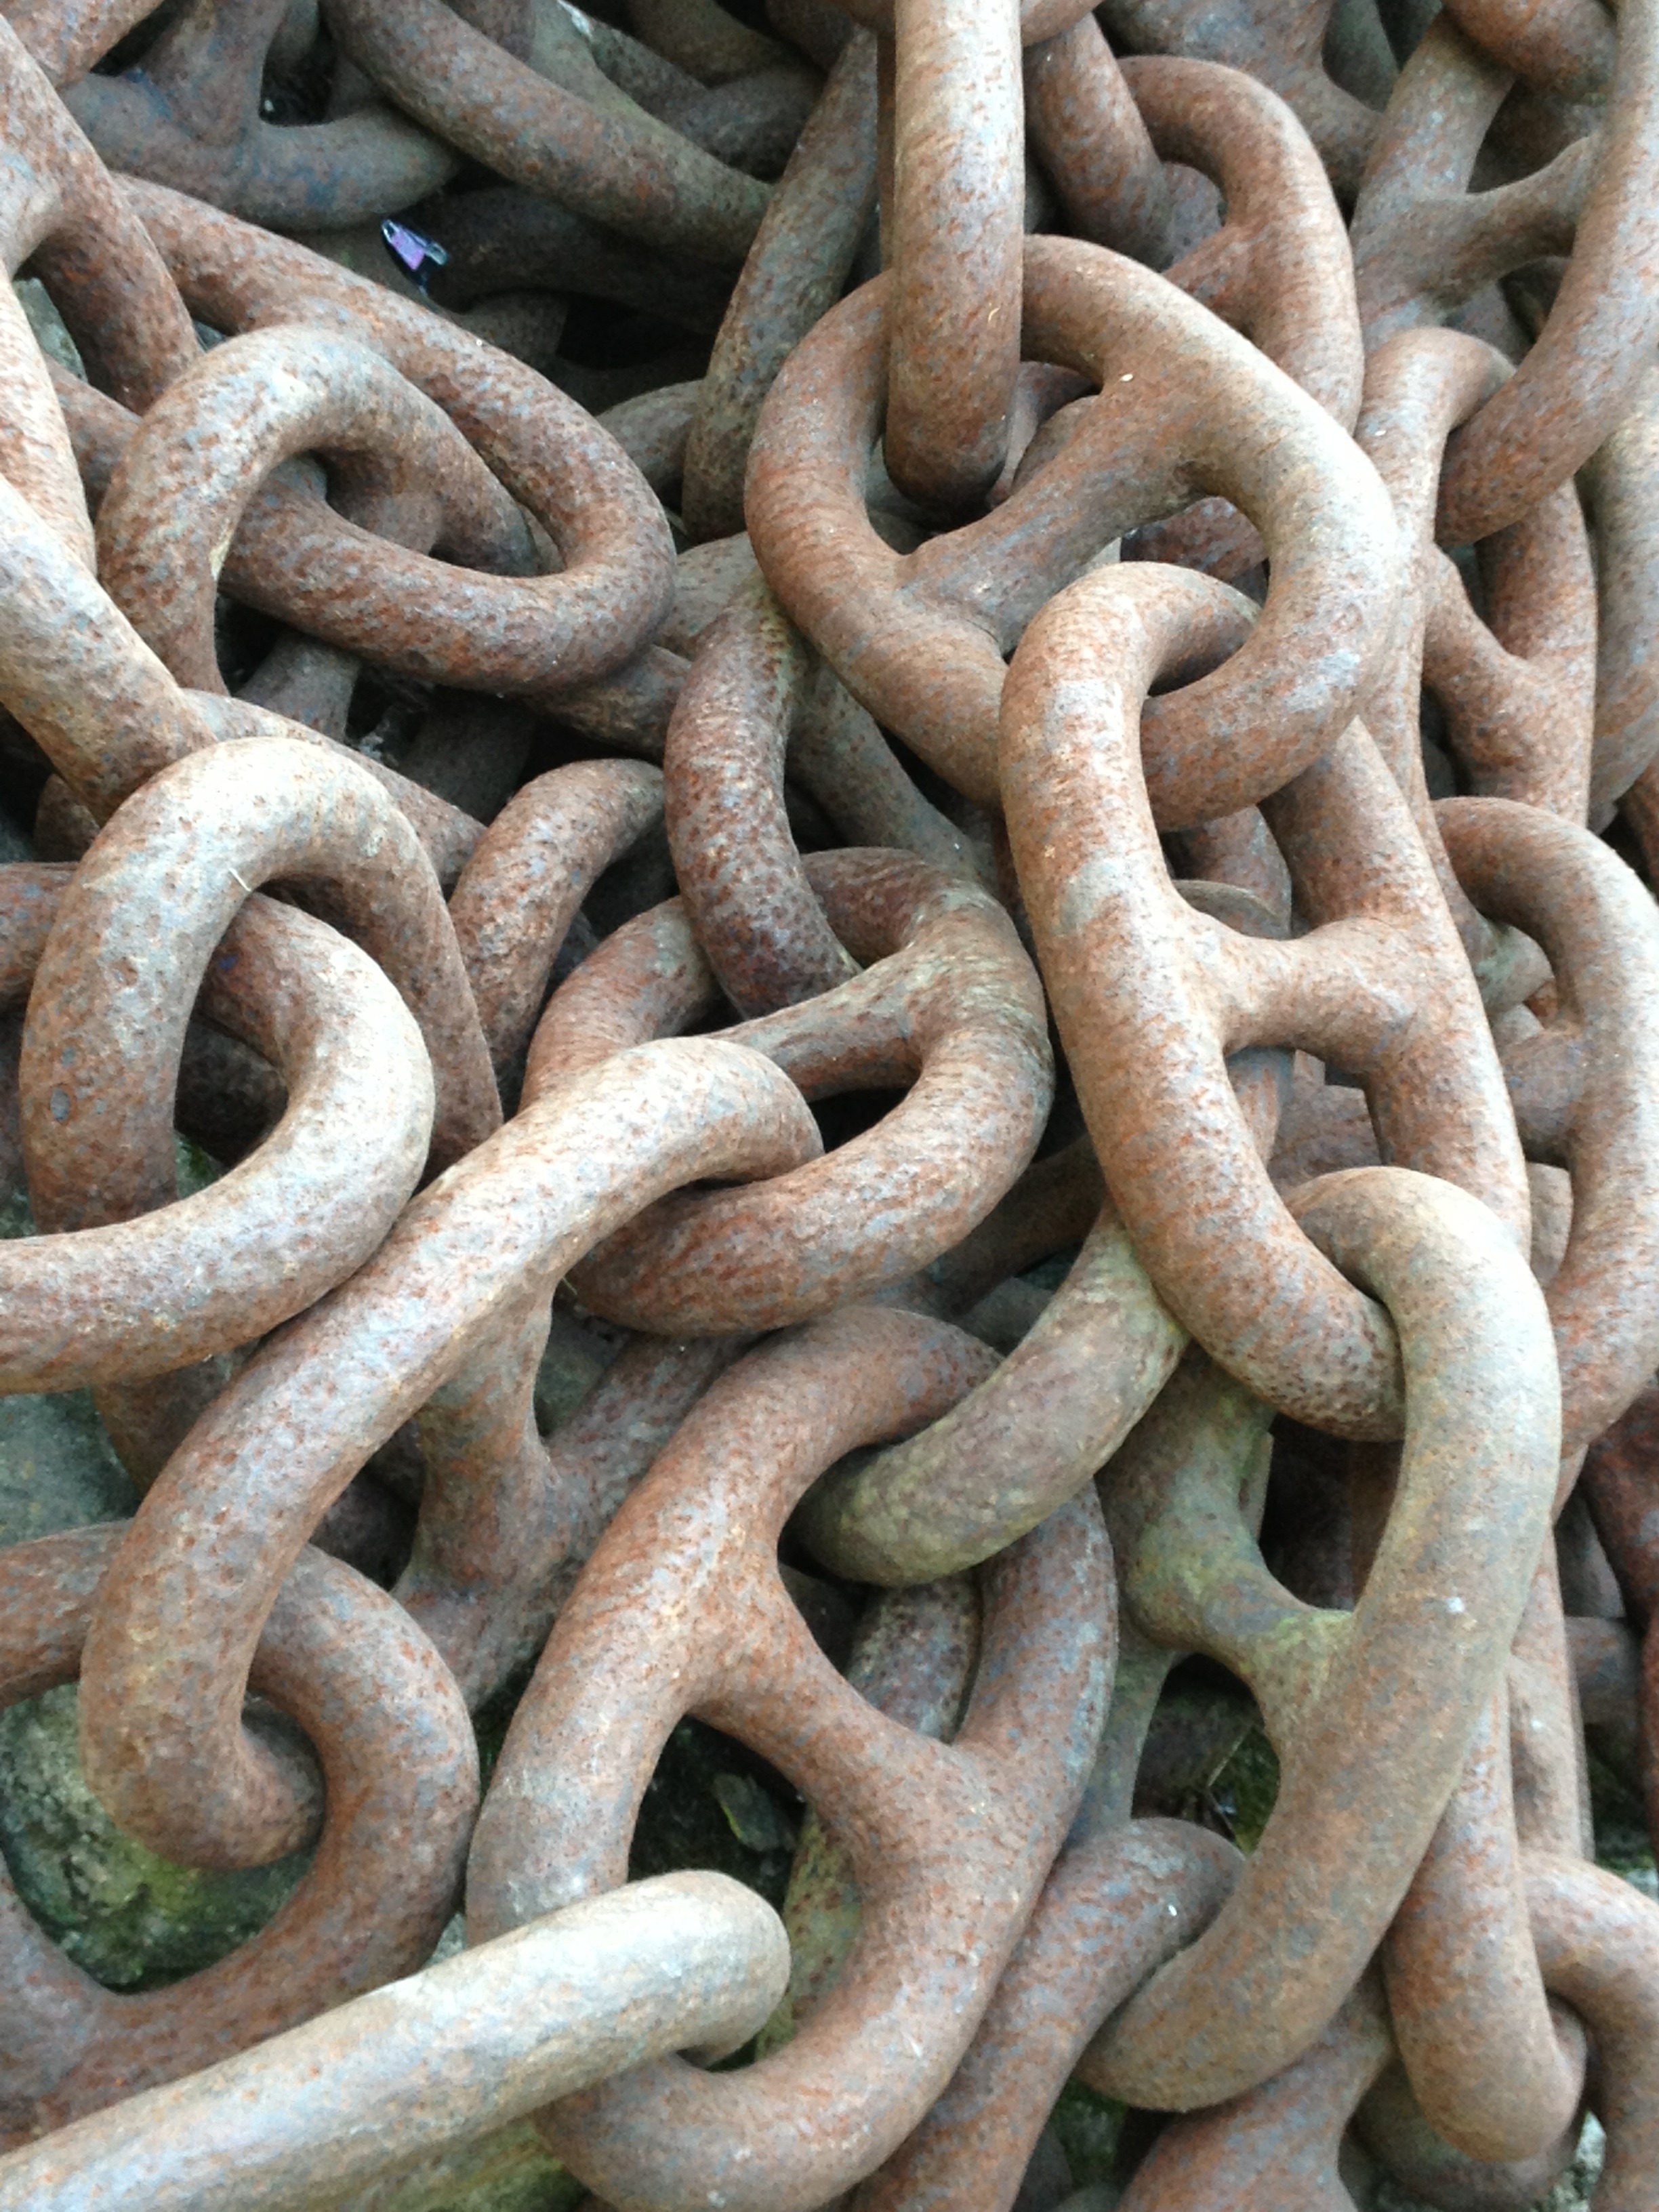
chain, horn, metal, chains, iron, carving, hard, serpent, bondage, stone carving